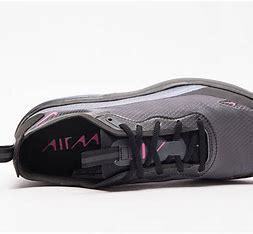
Brand: Nike
Model: Air Max DIA